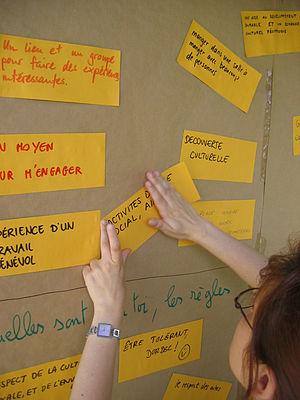
Foire aux idées pendant un week-end de formation du Service Civil International (SCI) en Suisse.
Le Service civil international est une organisation non gouvernementale, qui organise des projets de volontariat contribuant à la construction de la paix. Elle a été fondée en 1920 principalement par l'ingénieur suisse Pierre Ceresole.